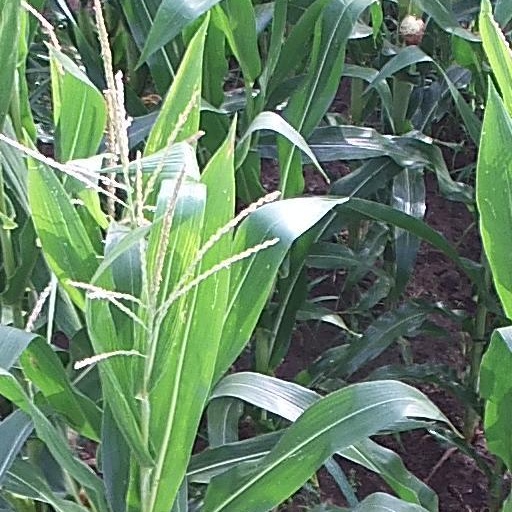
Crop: maize; corn